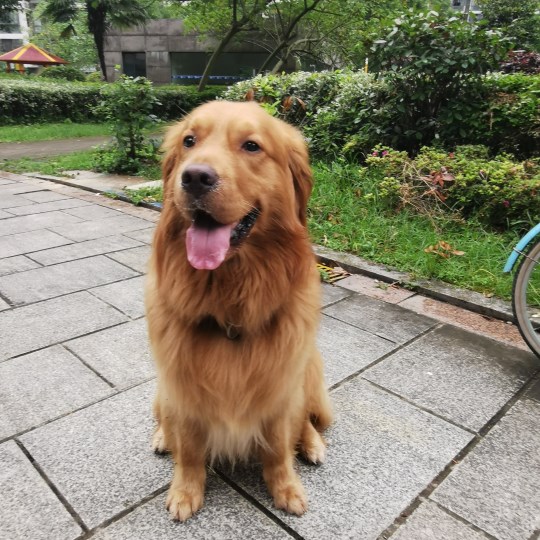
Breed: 5355-n000126-golden_retriever